Beethoven concert of 22 December 1808

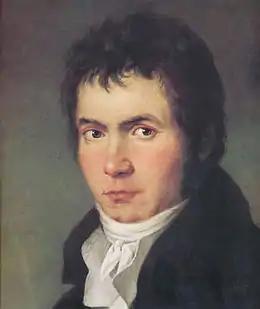
Detail of an 1804–05 Beethoven portrait by J. W. Mähler

The Beethoven concert of 22 December 1808 was a benefit concert held for Ludwig van Beethoven at the Theater an der Wien in Vienna that featured the public premieres of Beethoven's Fifth and Sixth Symphonies, the Fourth Piano Concerto and the Choral Fantasy. This concert, advertised as an "Akademie" (the German term for "concert" at that time), was held in a very cold hall and lasted about four hours. Its featured performers were an orchestra, chorus, vocal soloists, and Beethoven as the conductor and piano soloist. Beethoven biographer Barry Cooper calls the concert's content the "most remarkable" of Beethoven's career.